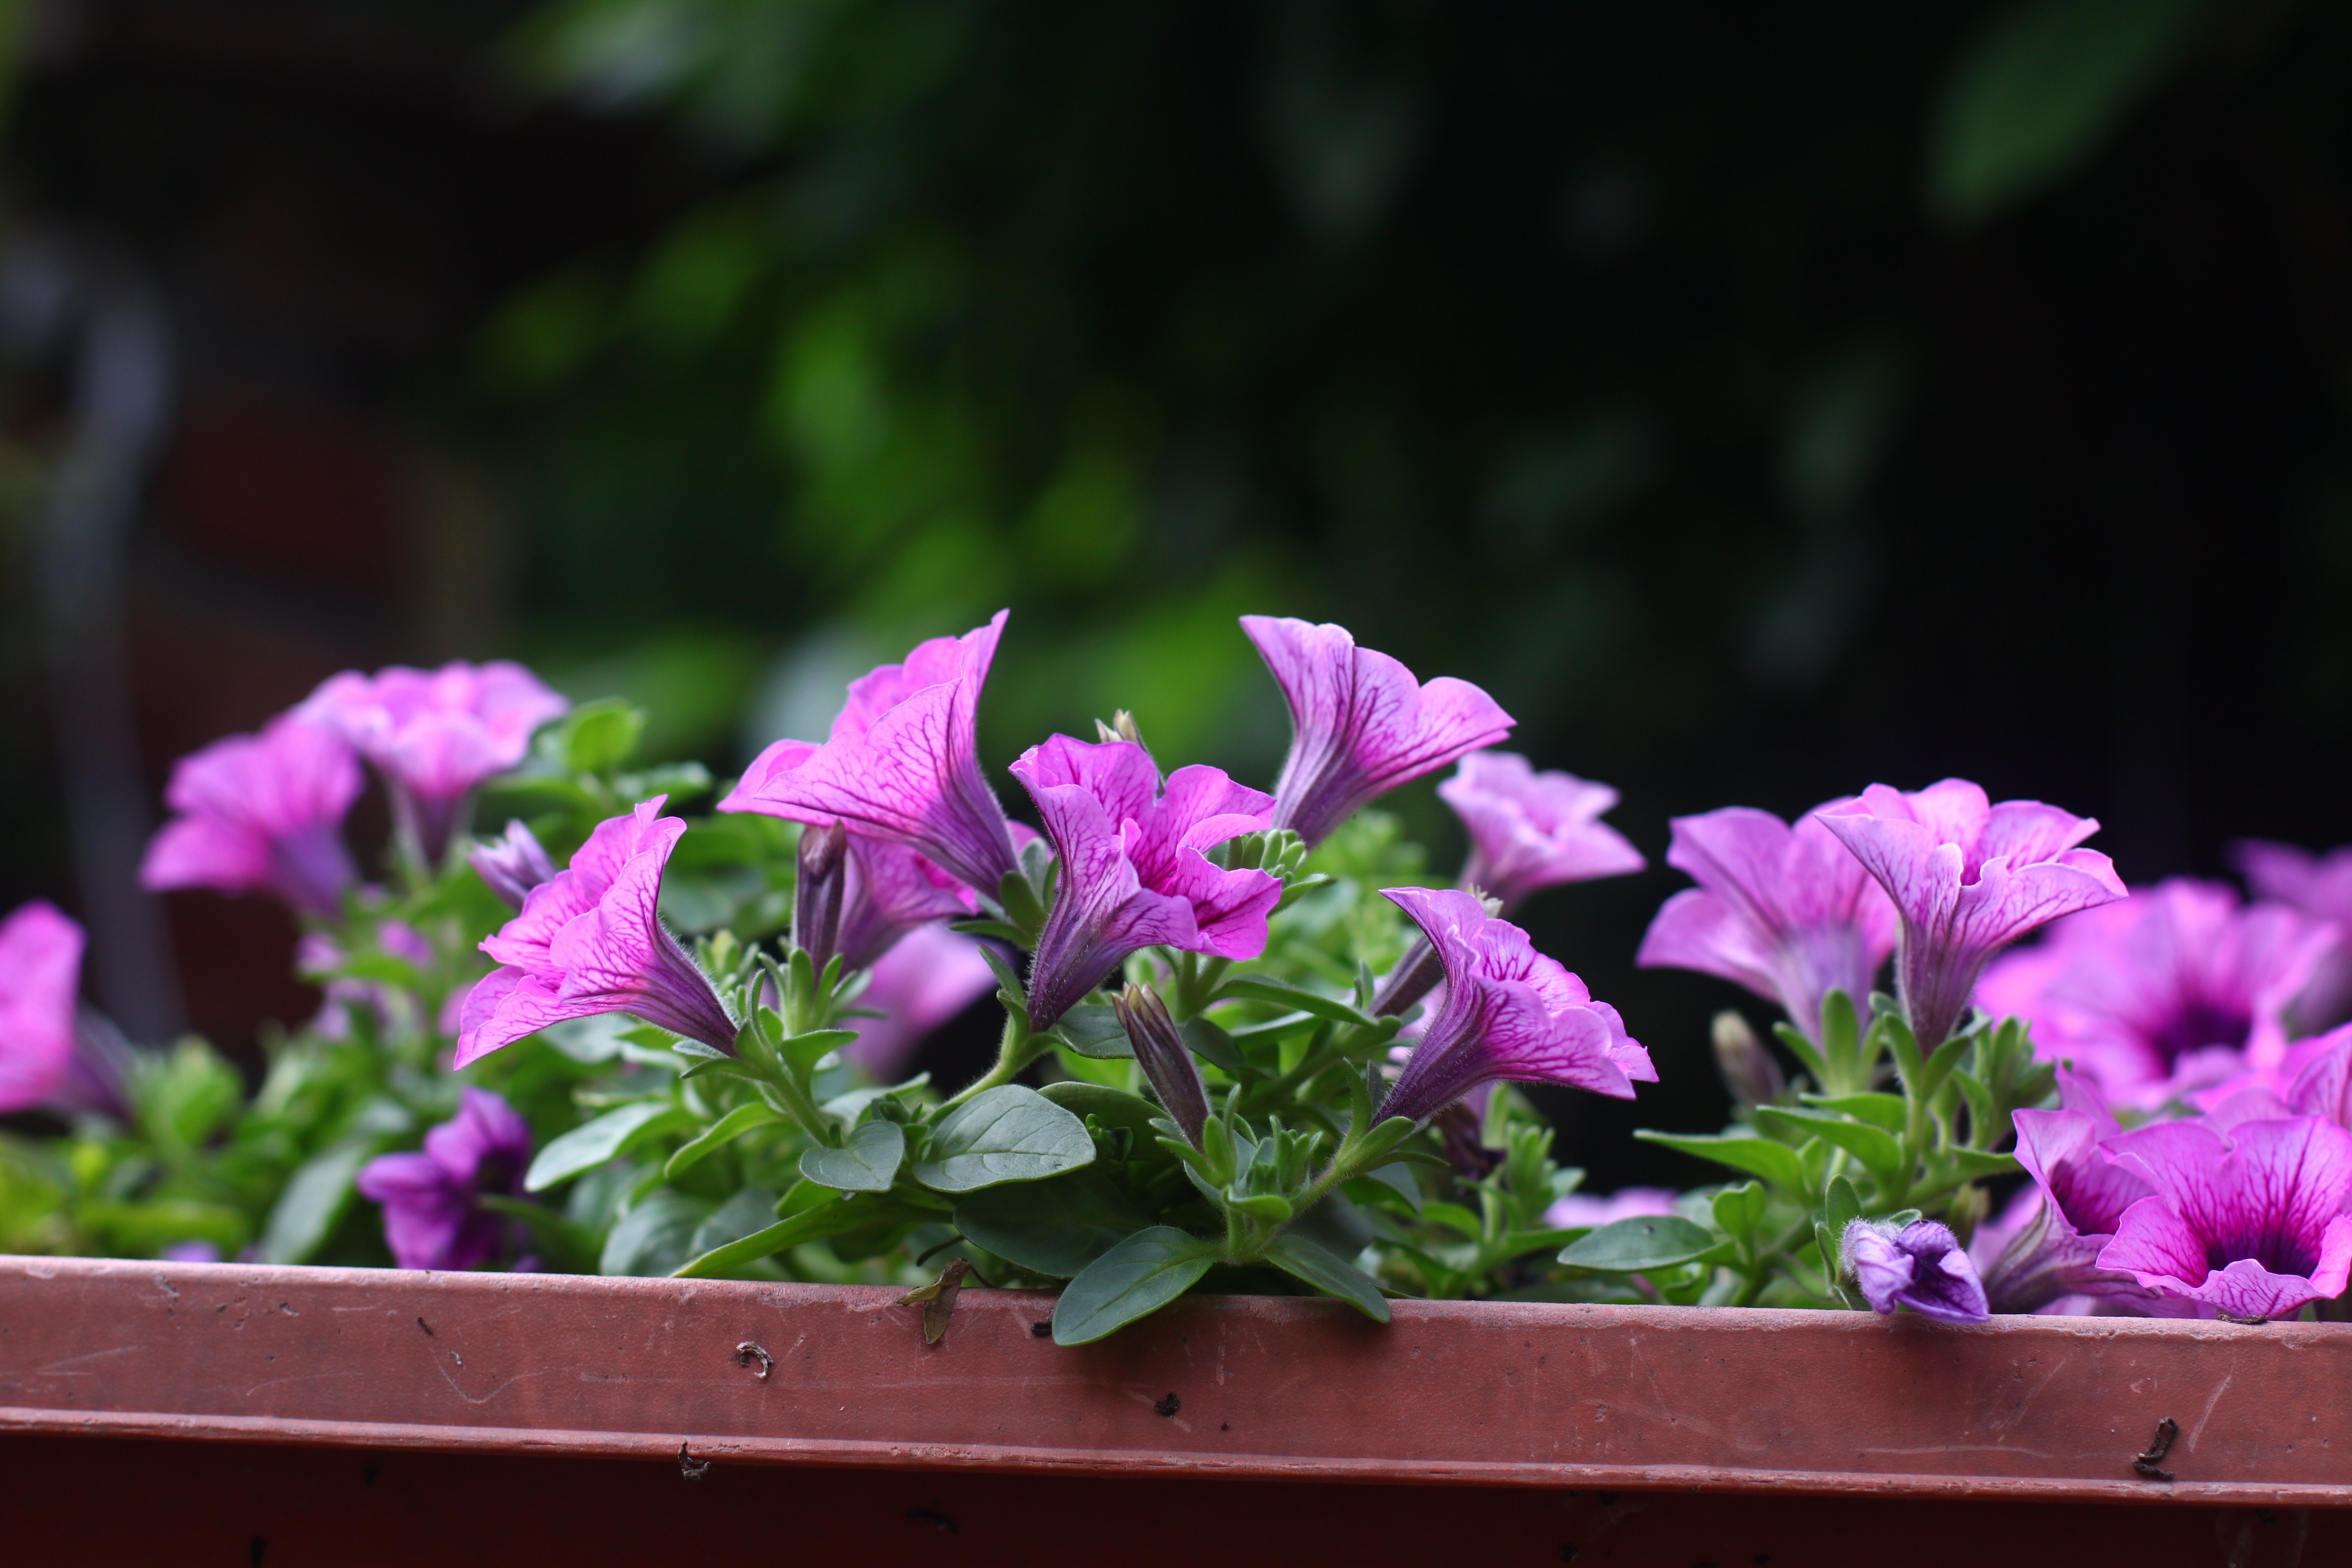
blossom, plant, sunshine, morning, flower, purple, petal, green, natural, fresh, botany, flora, wildflower, cyclamen, potted plants, floristry, macro photography, flowering plant, flowers and plants, annual plant, land plant, violet family